Thousand Foot Krutch

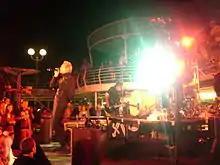
TFK on the Music Boat 2010

In the first week of April 2010, "Fire it Up" was released in the "Rock Band" music store to be used in "Rock Band 2". On April 19, The Detroit Red Wings used "The Invitation" and "Welcome to the Masquerade" during the pre-game introduction. On May 11, 2010, McNevan announced on his personal Facebook page: "We [TFK] covered "The Heat Miser Song" from the old classic Christmas special, gonna do one with FM too, but that's a surprise..." referring to their upcoming appearance on the album "X-Christmas 2" by Tooth & Nail Records. He also stated that a live DVD was planned for the very near future and was to be recorded at the May 28 at YC Alberta event at Rexall Place. During the 2010 NBA playoffs, "Move" was used by ABC. In 2010, TFK performed at Creation Festival: The Tour Presents the Welcome to the Masquerade Fall Tour. They headlined the tour, which also featured Disciple and Ivoryline, with Decyfer Down replacing Disciple during the last week of the tour. The band also stated that they started writing tracks for a new record.